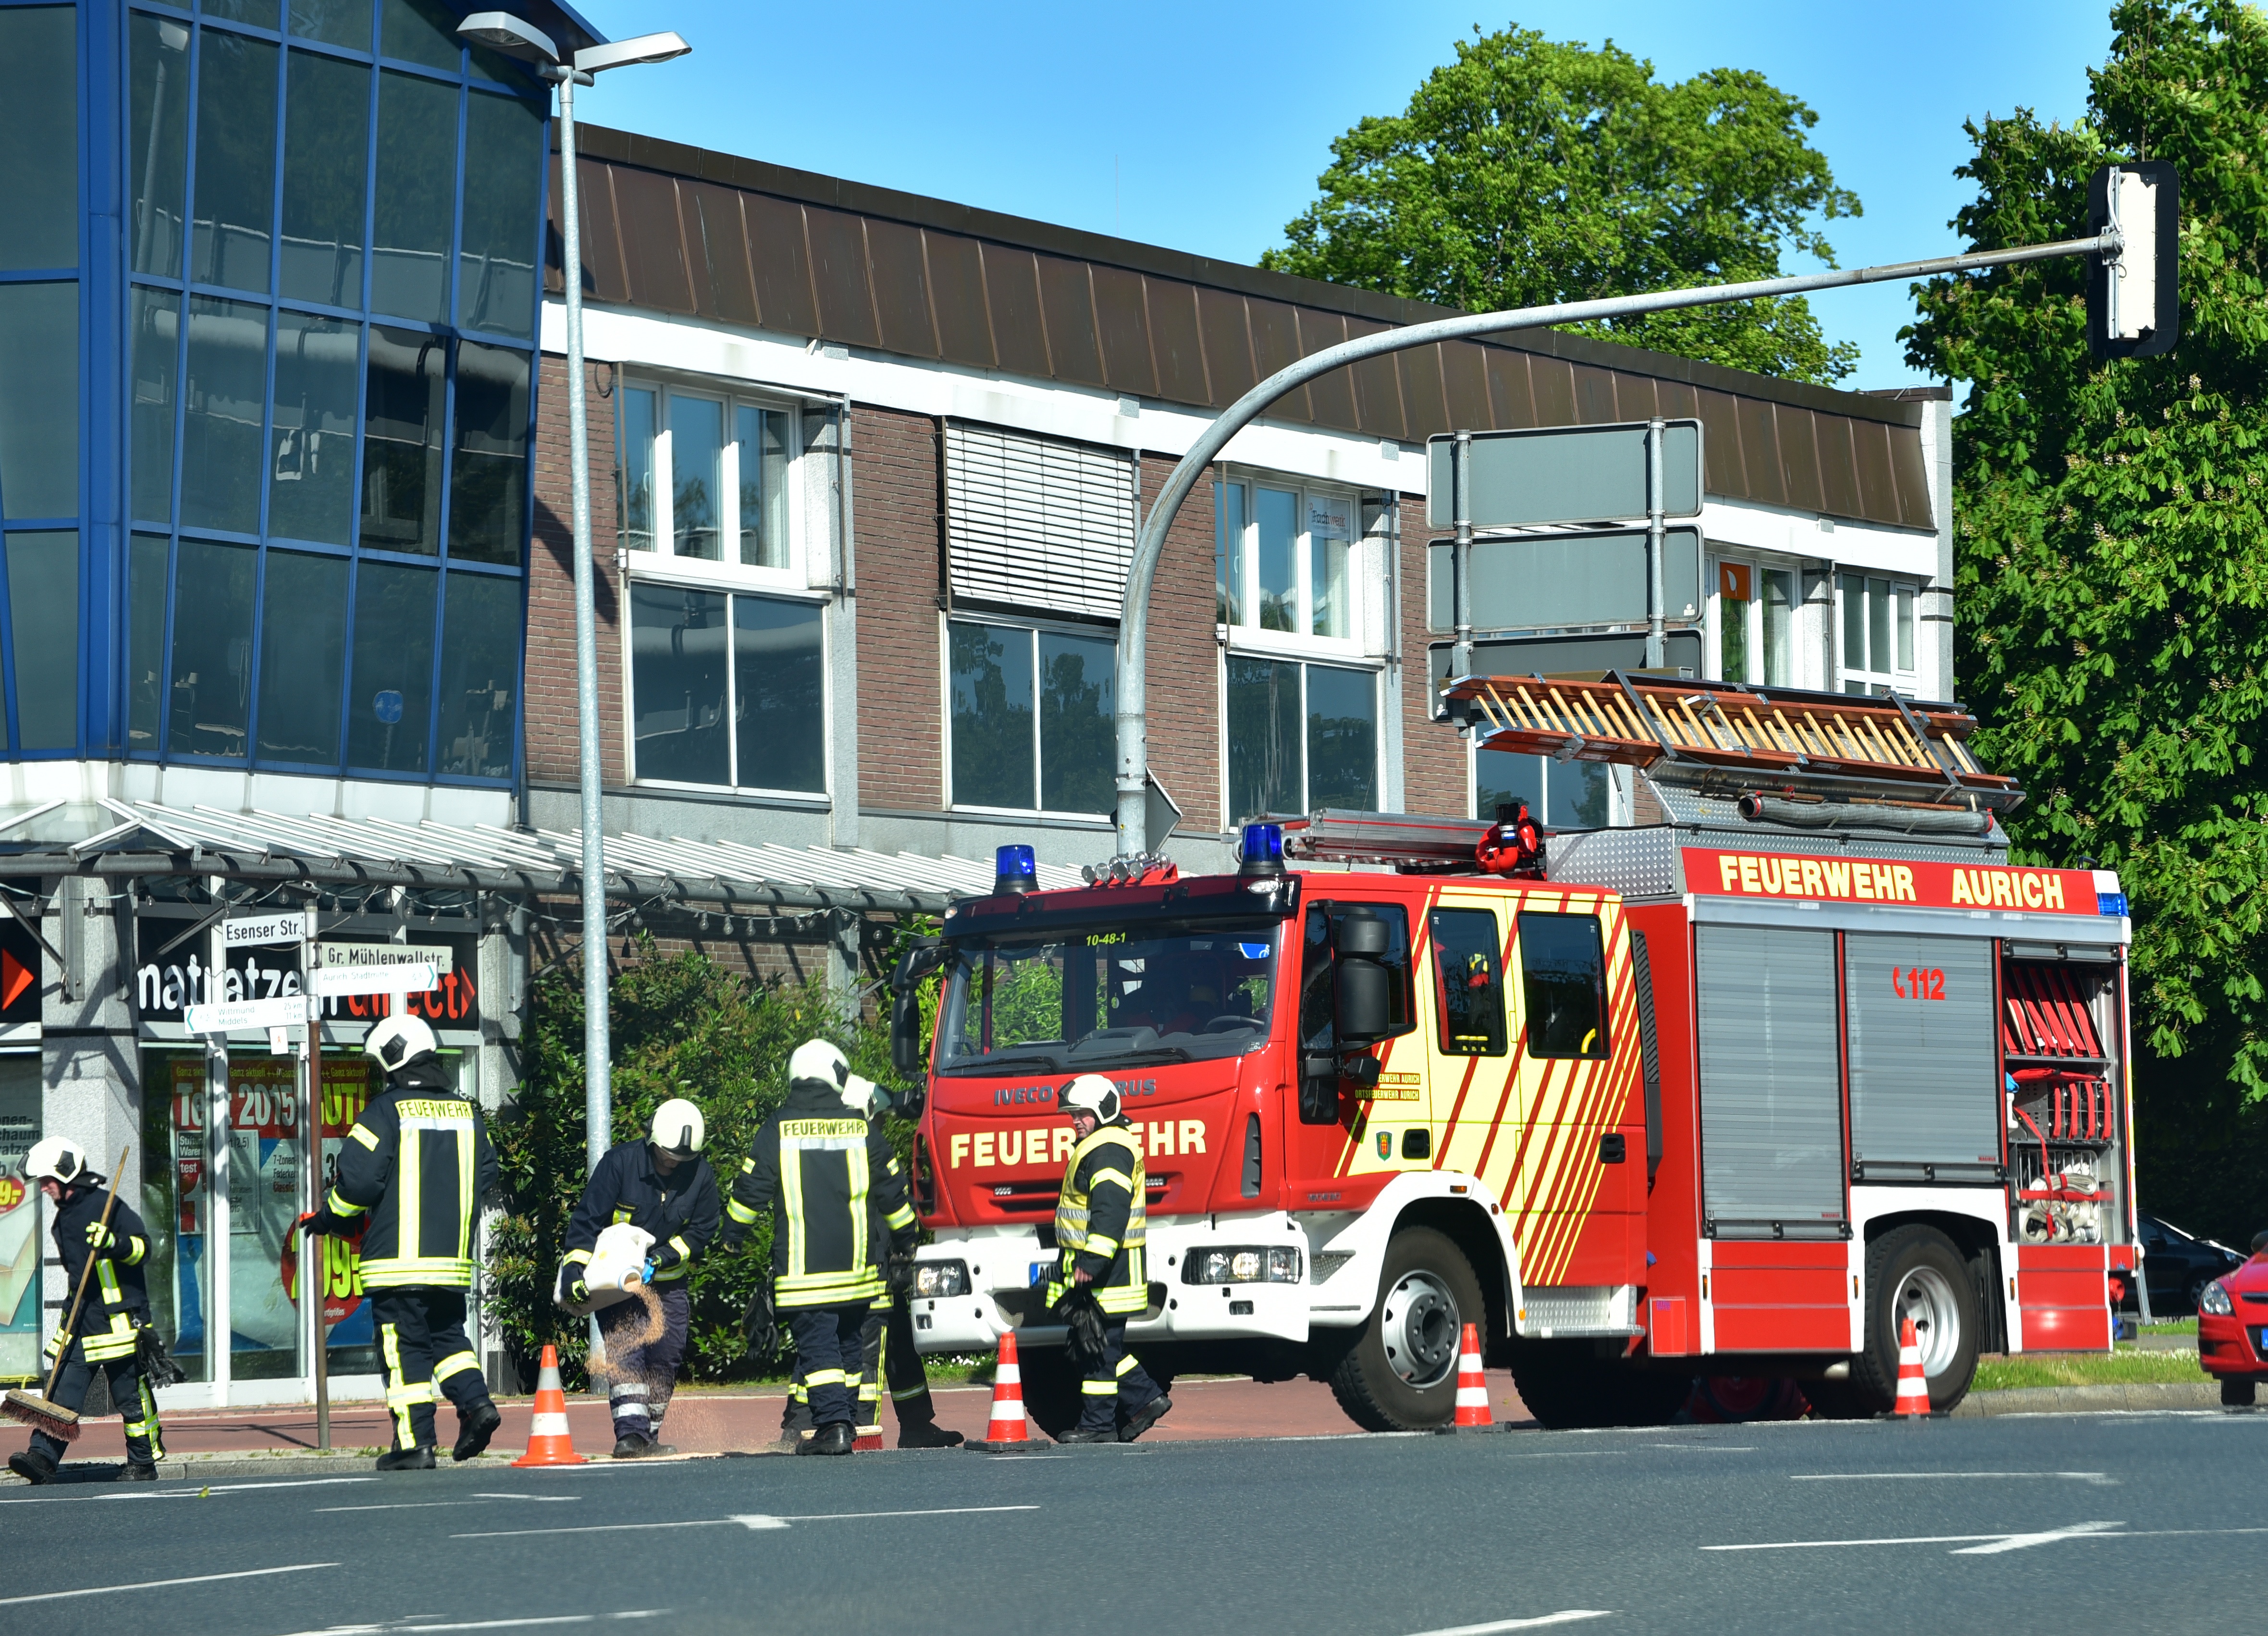
downtown, transport, truck, vehicle, equipment, fire, auto, public transport, fire truck, emergency service, brand, fire department, tools, helm, accident, fire fighter, rescue, neighbourhood, residential area, protection jacket